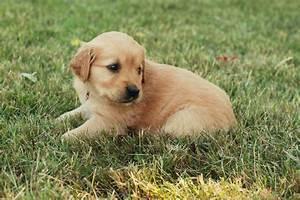
dog